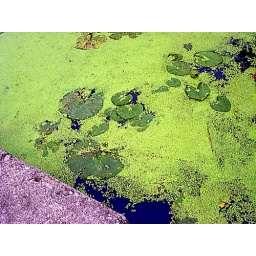
water was a beautiful blue in this area